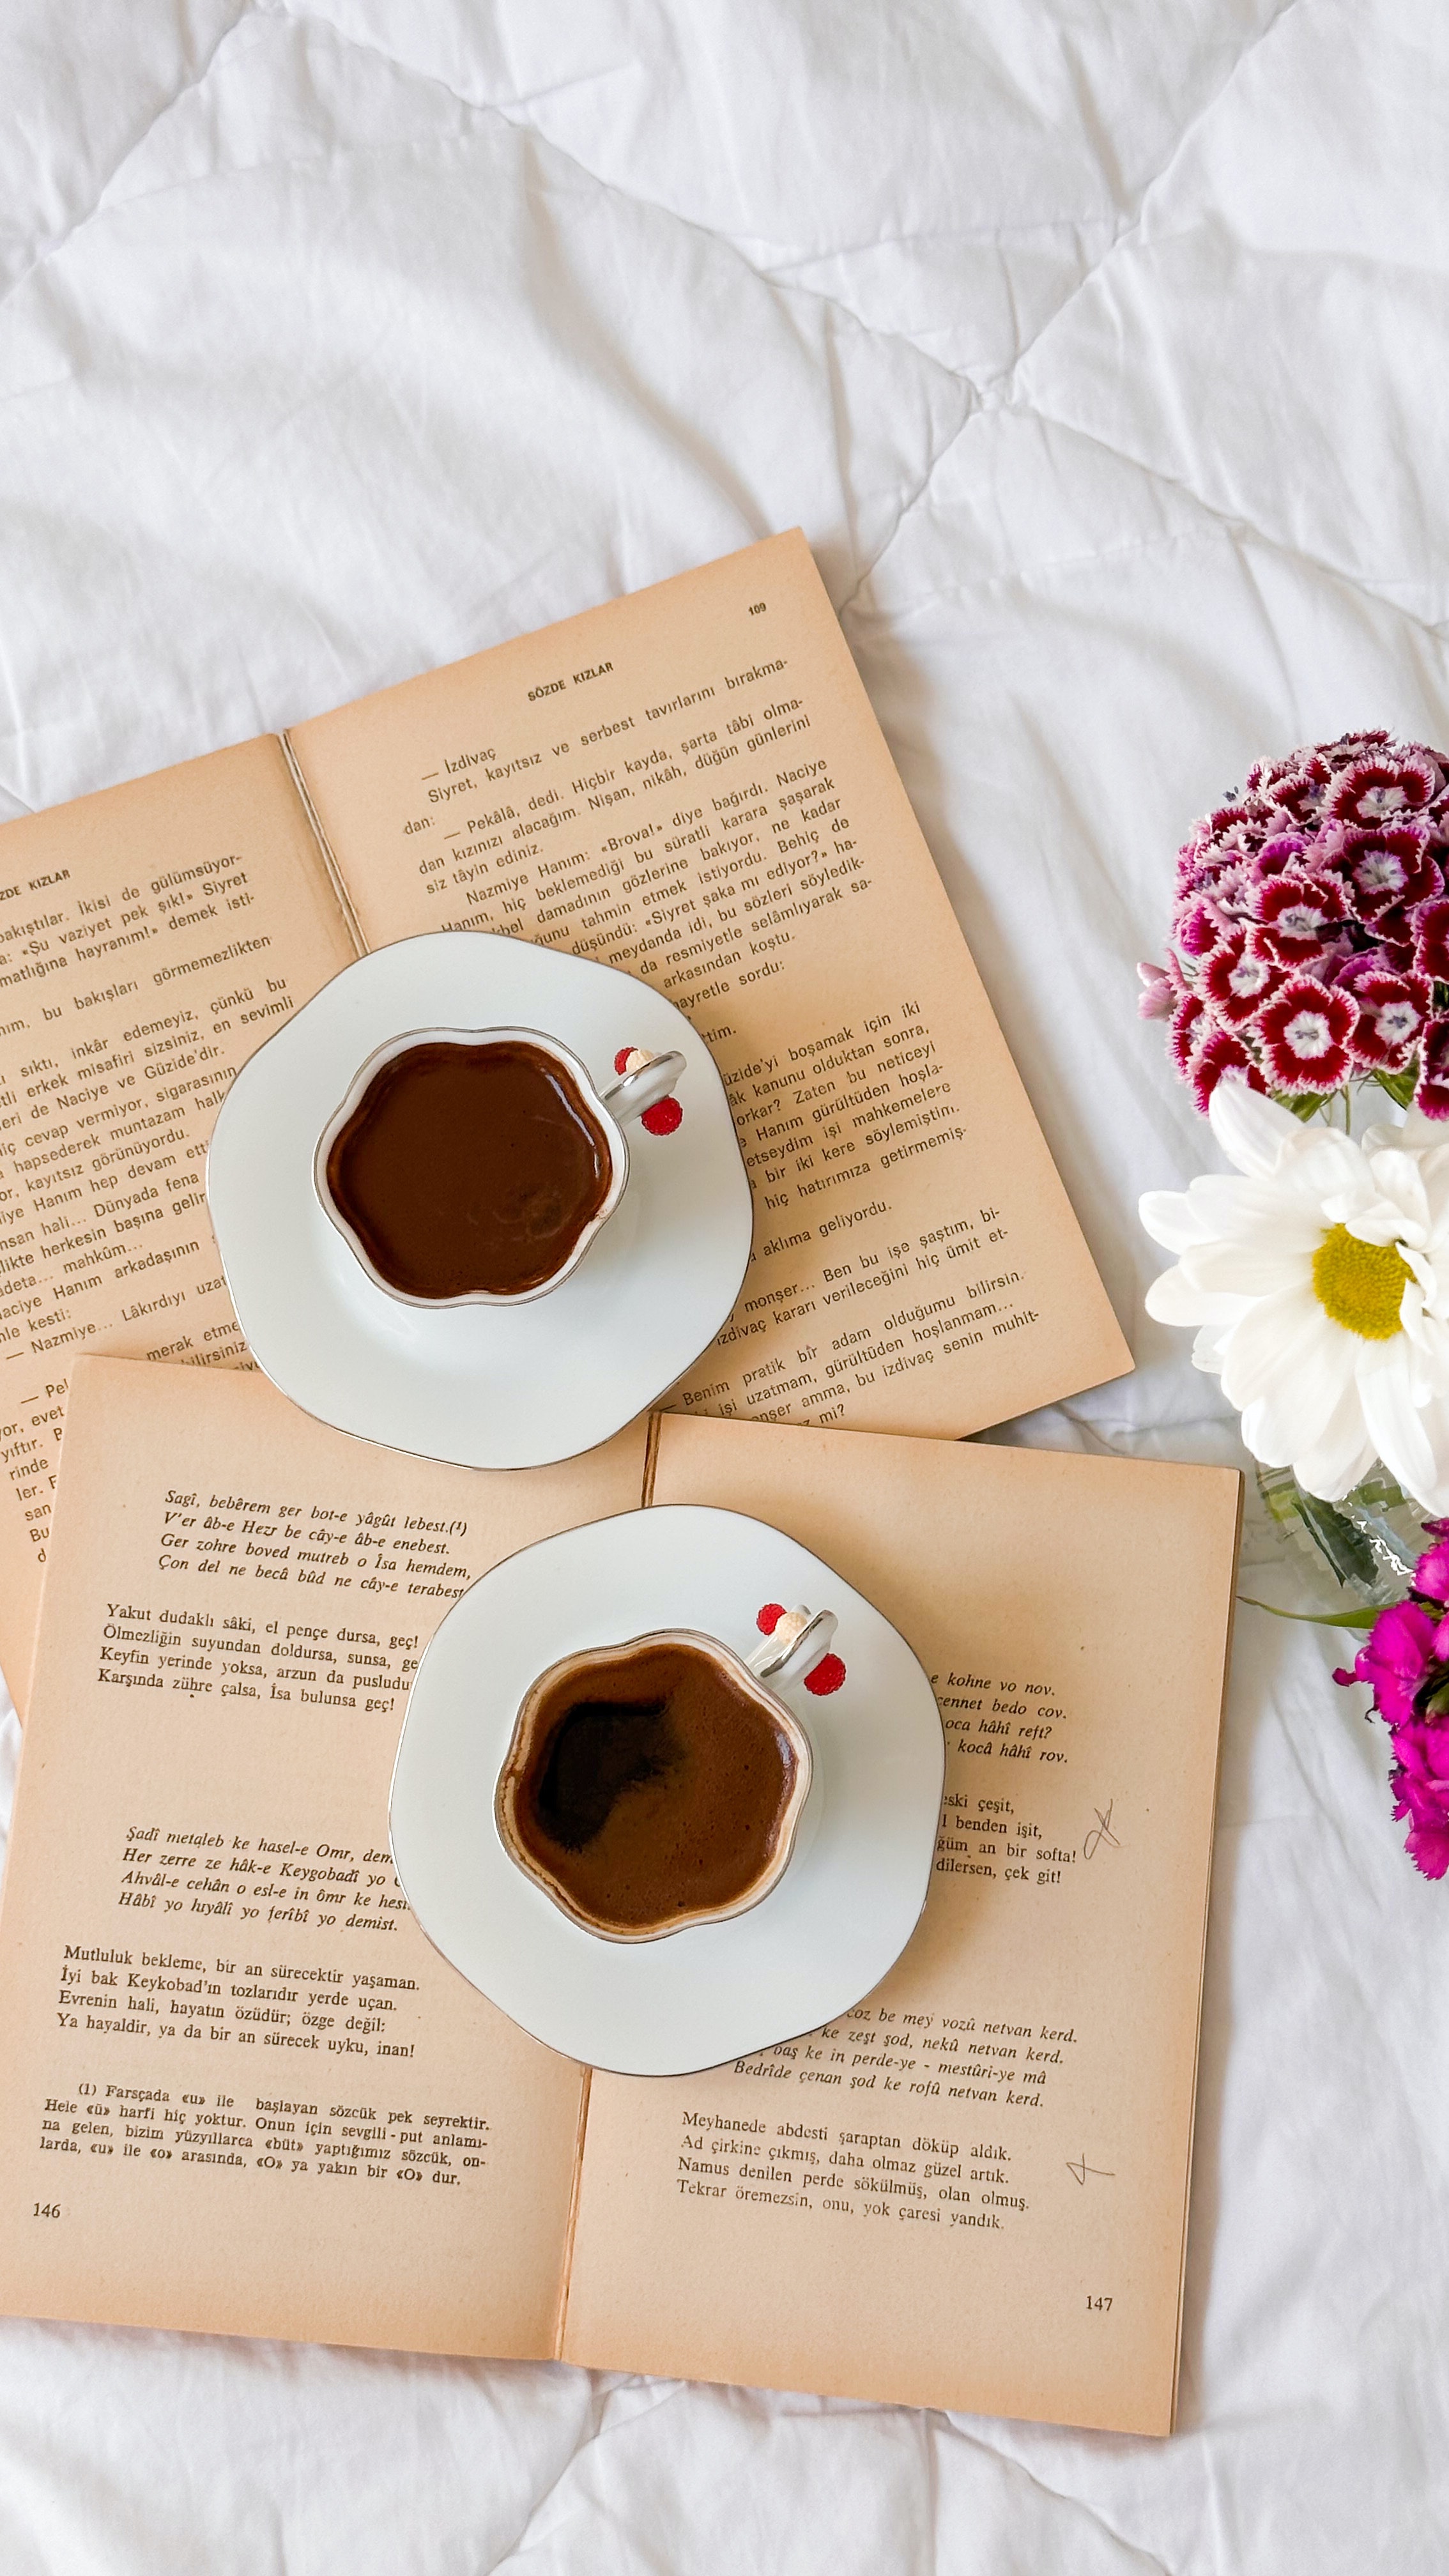
coffee, tableware, drinkware, flower, cup, food, kona coffee, coffee cup, dishware, Kopi tubruk, serveware, Java coffee, dandelion coffee, Kapeng barako, publication, tea, Material property, teacup, ingredient, kopi luwak, drink, cuban espresso, beauty, Wedang jahe, font, recipe, linens, petal, sweetness, cuisine, circle, tablecloth, still life photography, caff americano, saucer, paper product, jamaican blue mountain coffee, espresso, superfood, fashion accessory, instant coffee, paper, earl grey tea, dish, brand, earthenware